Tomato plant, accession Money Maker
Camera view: vertical (180 deg); turntable rotation: 120 degrees
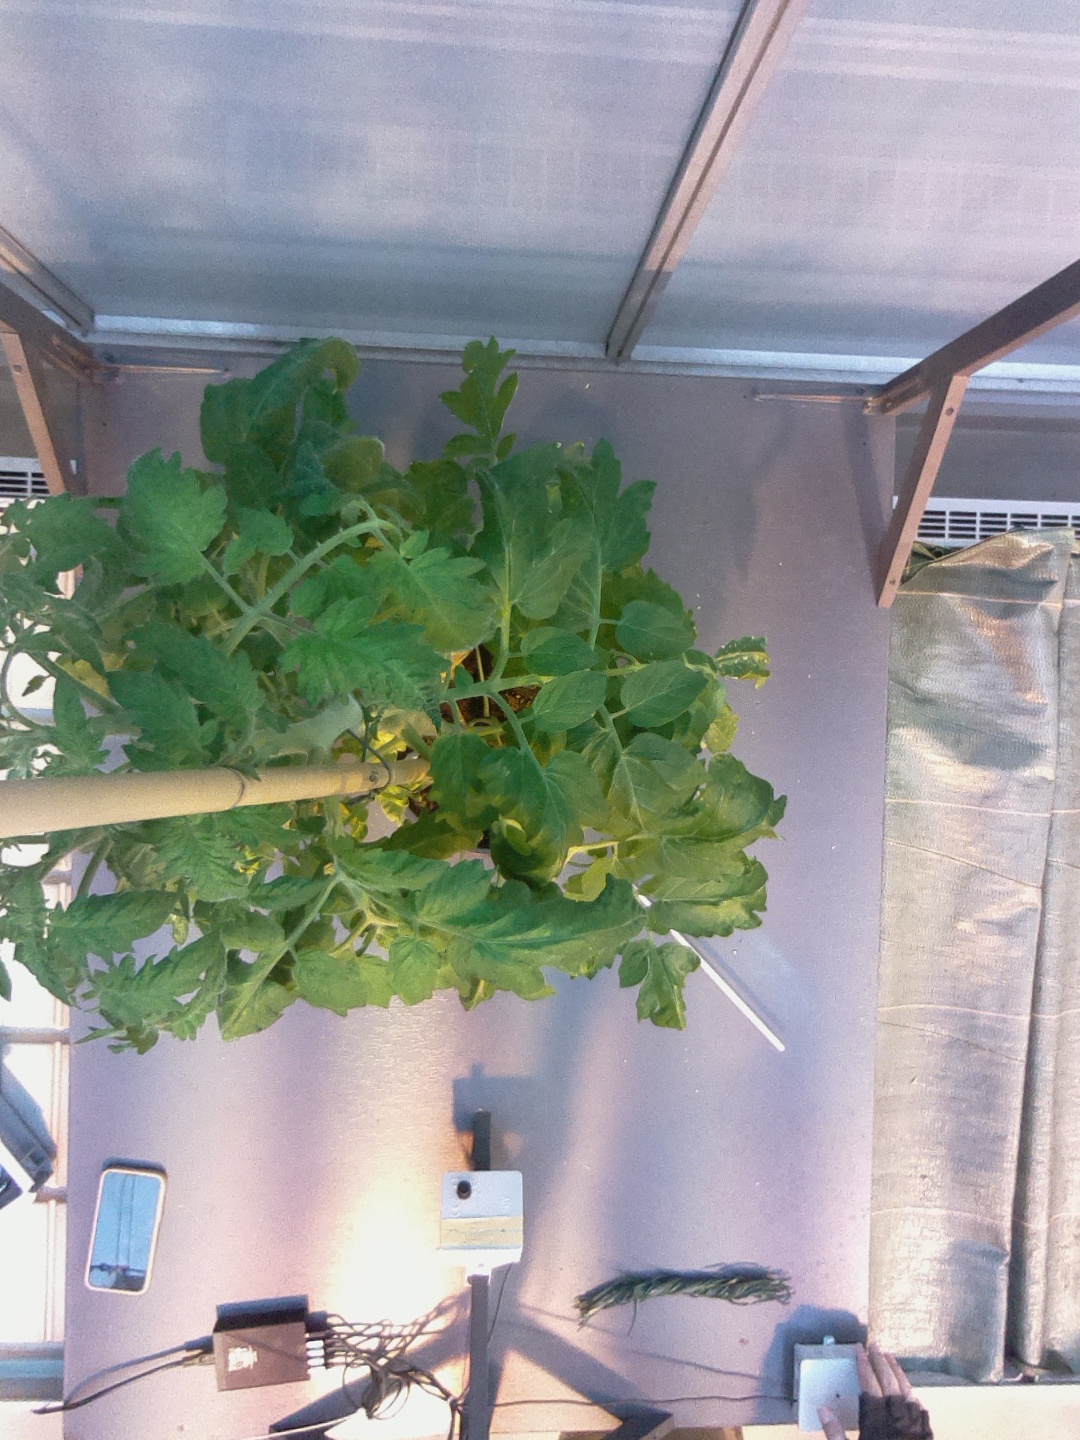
BBCH growth stage 65: Full flowering, 50%-60% of flowers open, first petals falling